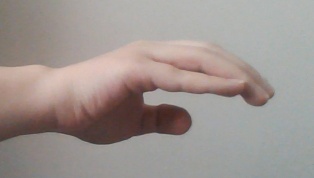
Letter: jeem